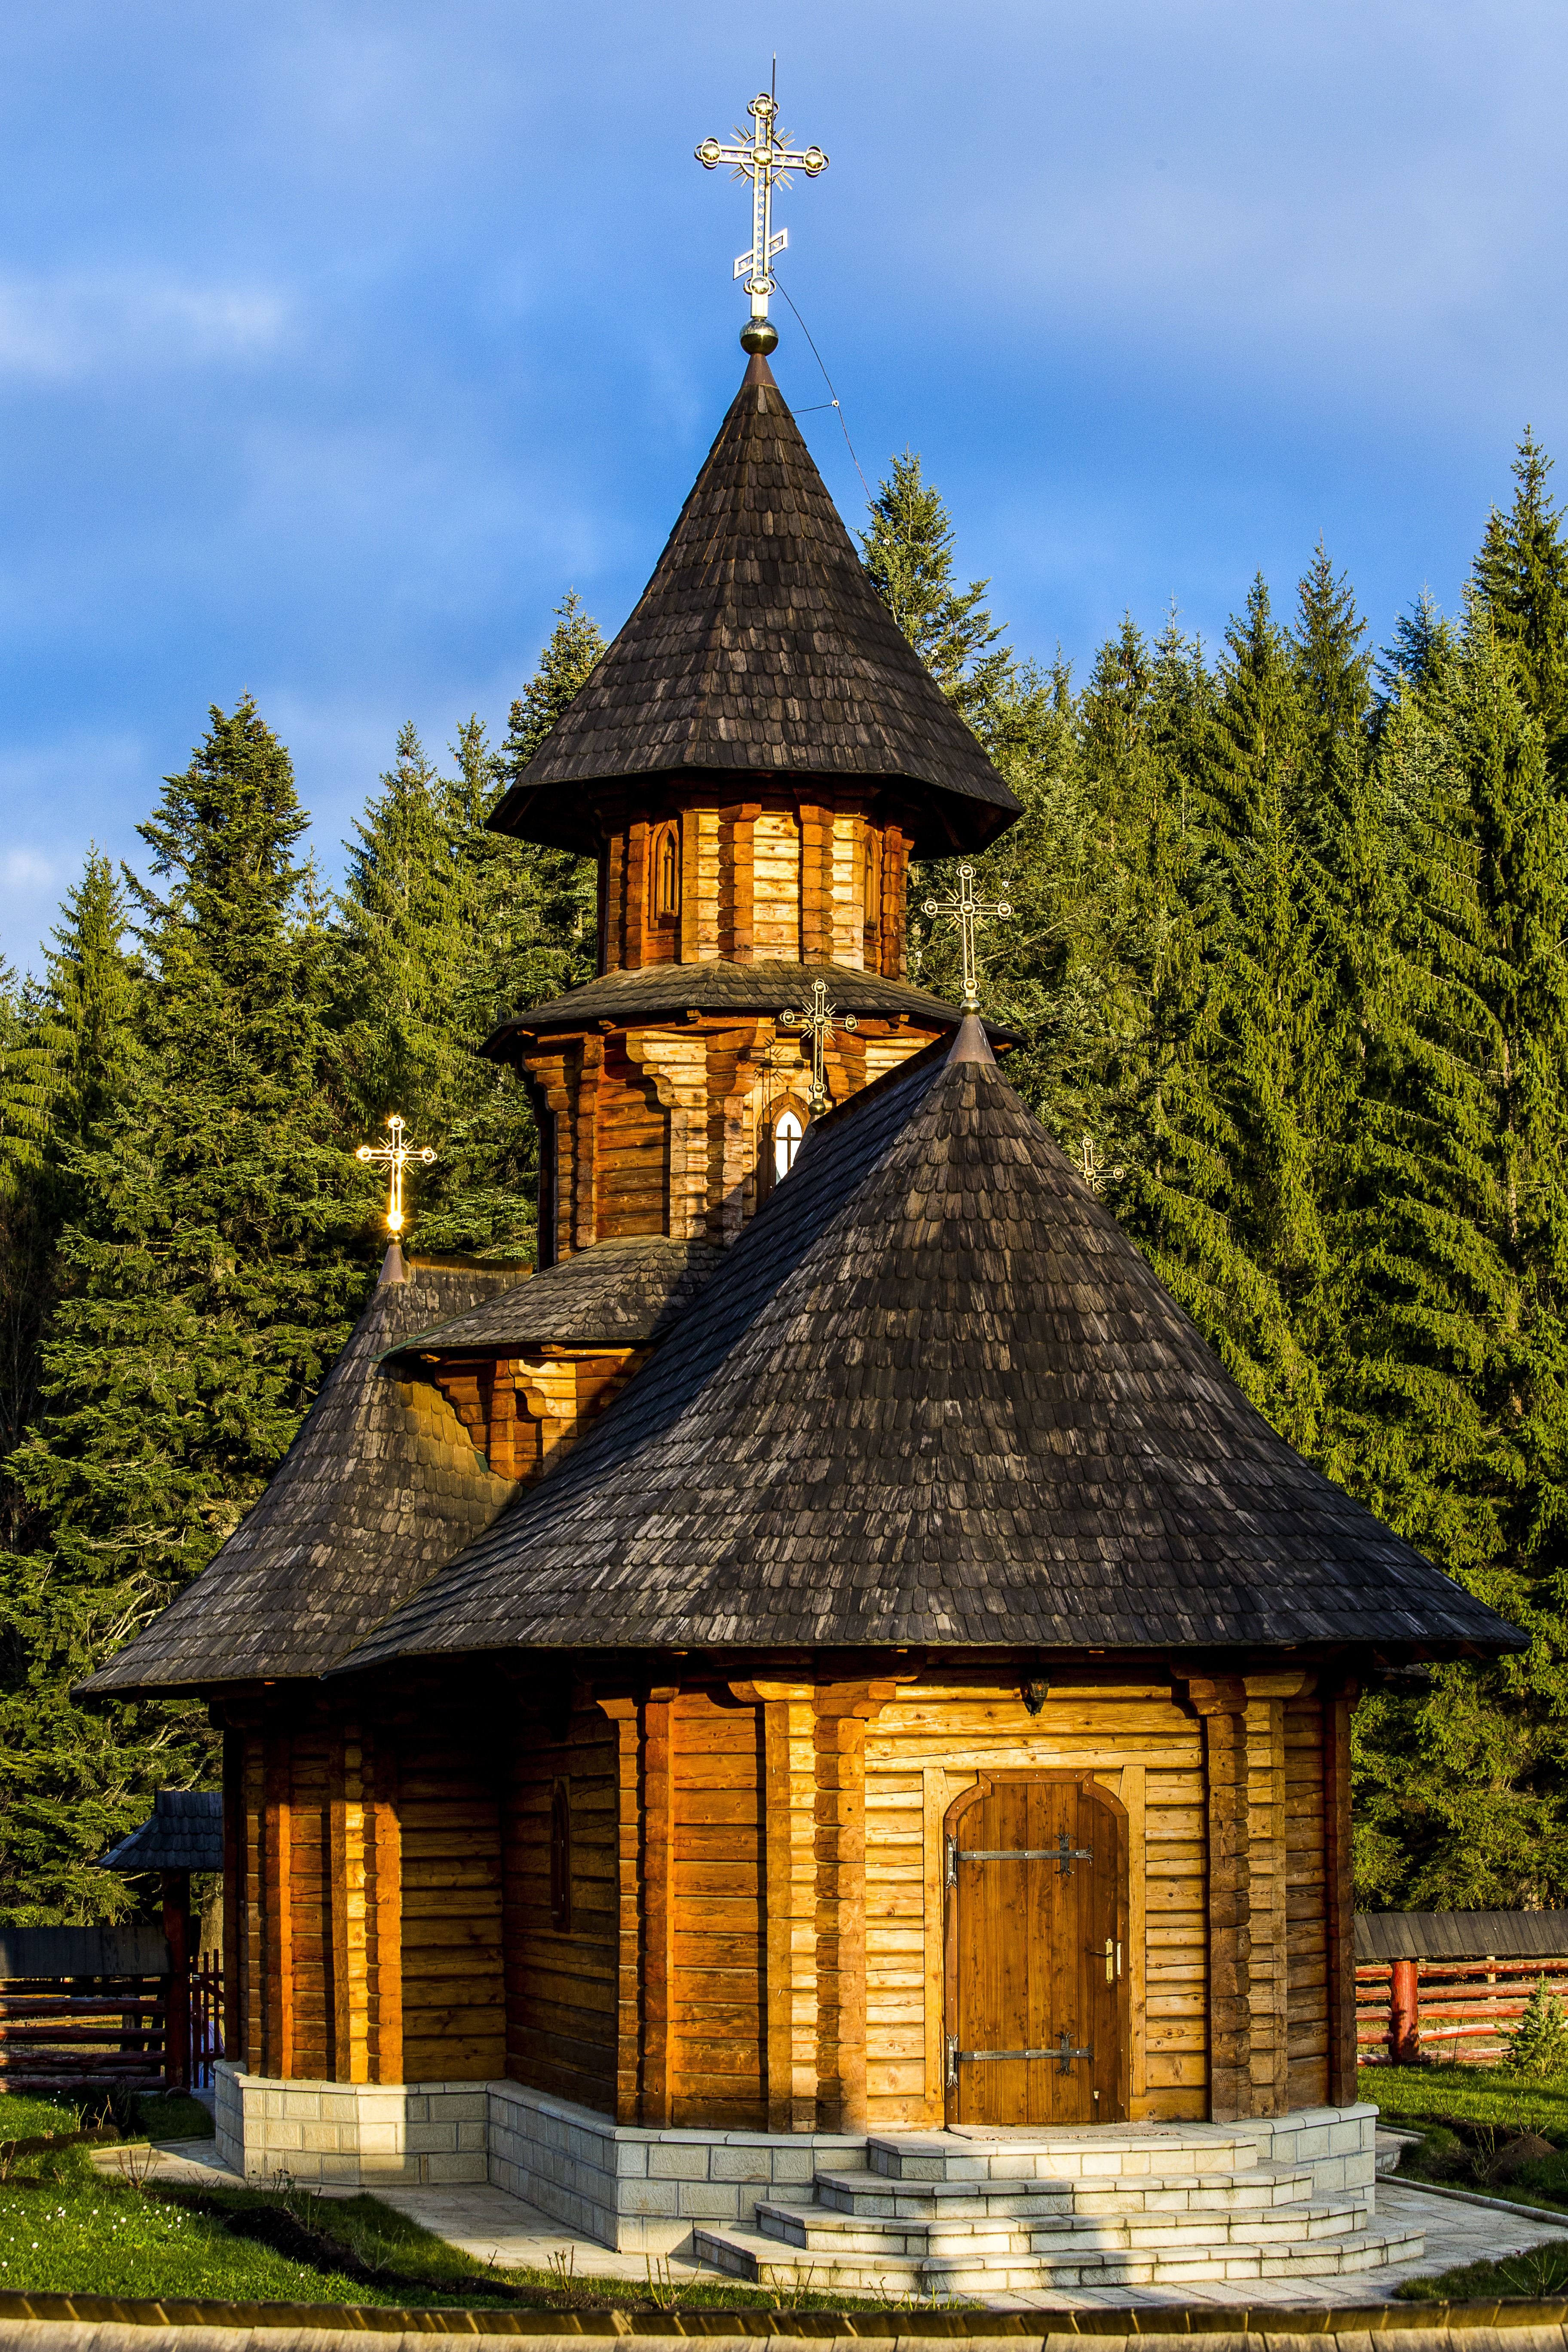
house, building, chateau, home, cottage, autumn, chapel, farmhouse, monastery, estate, log cabin, romania, rural area, bucovina, sihastria monastery putnei